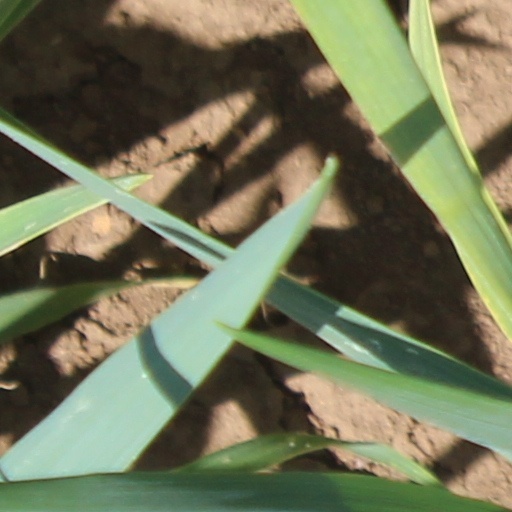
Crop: wheat